Rewa River

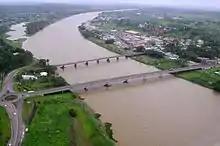
Aerial view of the Rewa River with Nausori town, the old and new Rewa Bridge visible. The town is the only urban centre in Fiji along its banks.

The Rewa River is the longest and widest river in Fiji. Located on the island of Viti Levu, the Rewa originates in Tomanivi, the highest peak in Fiji, and